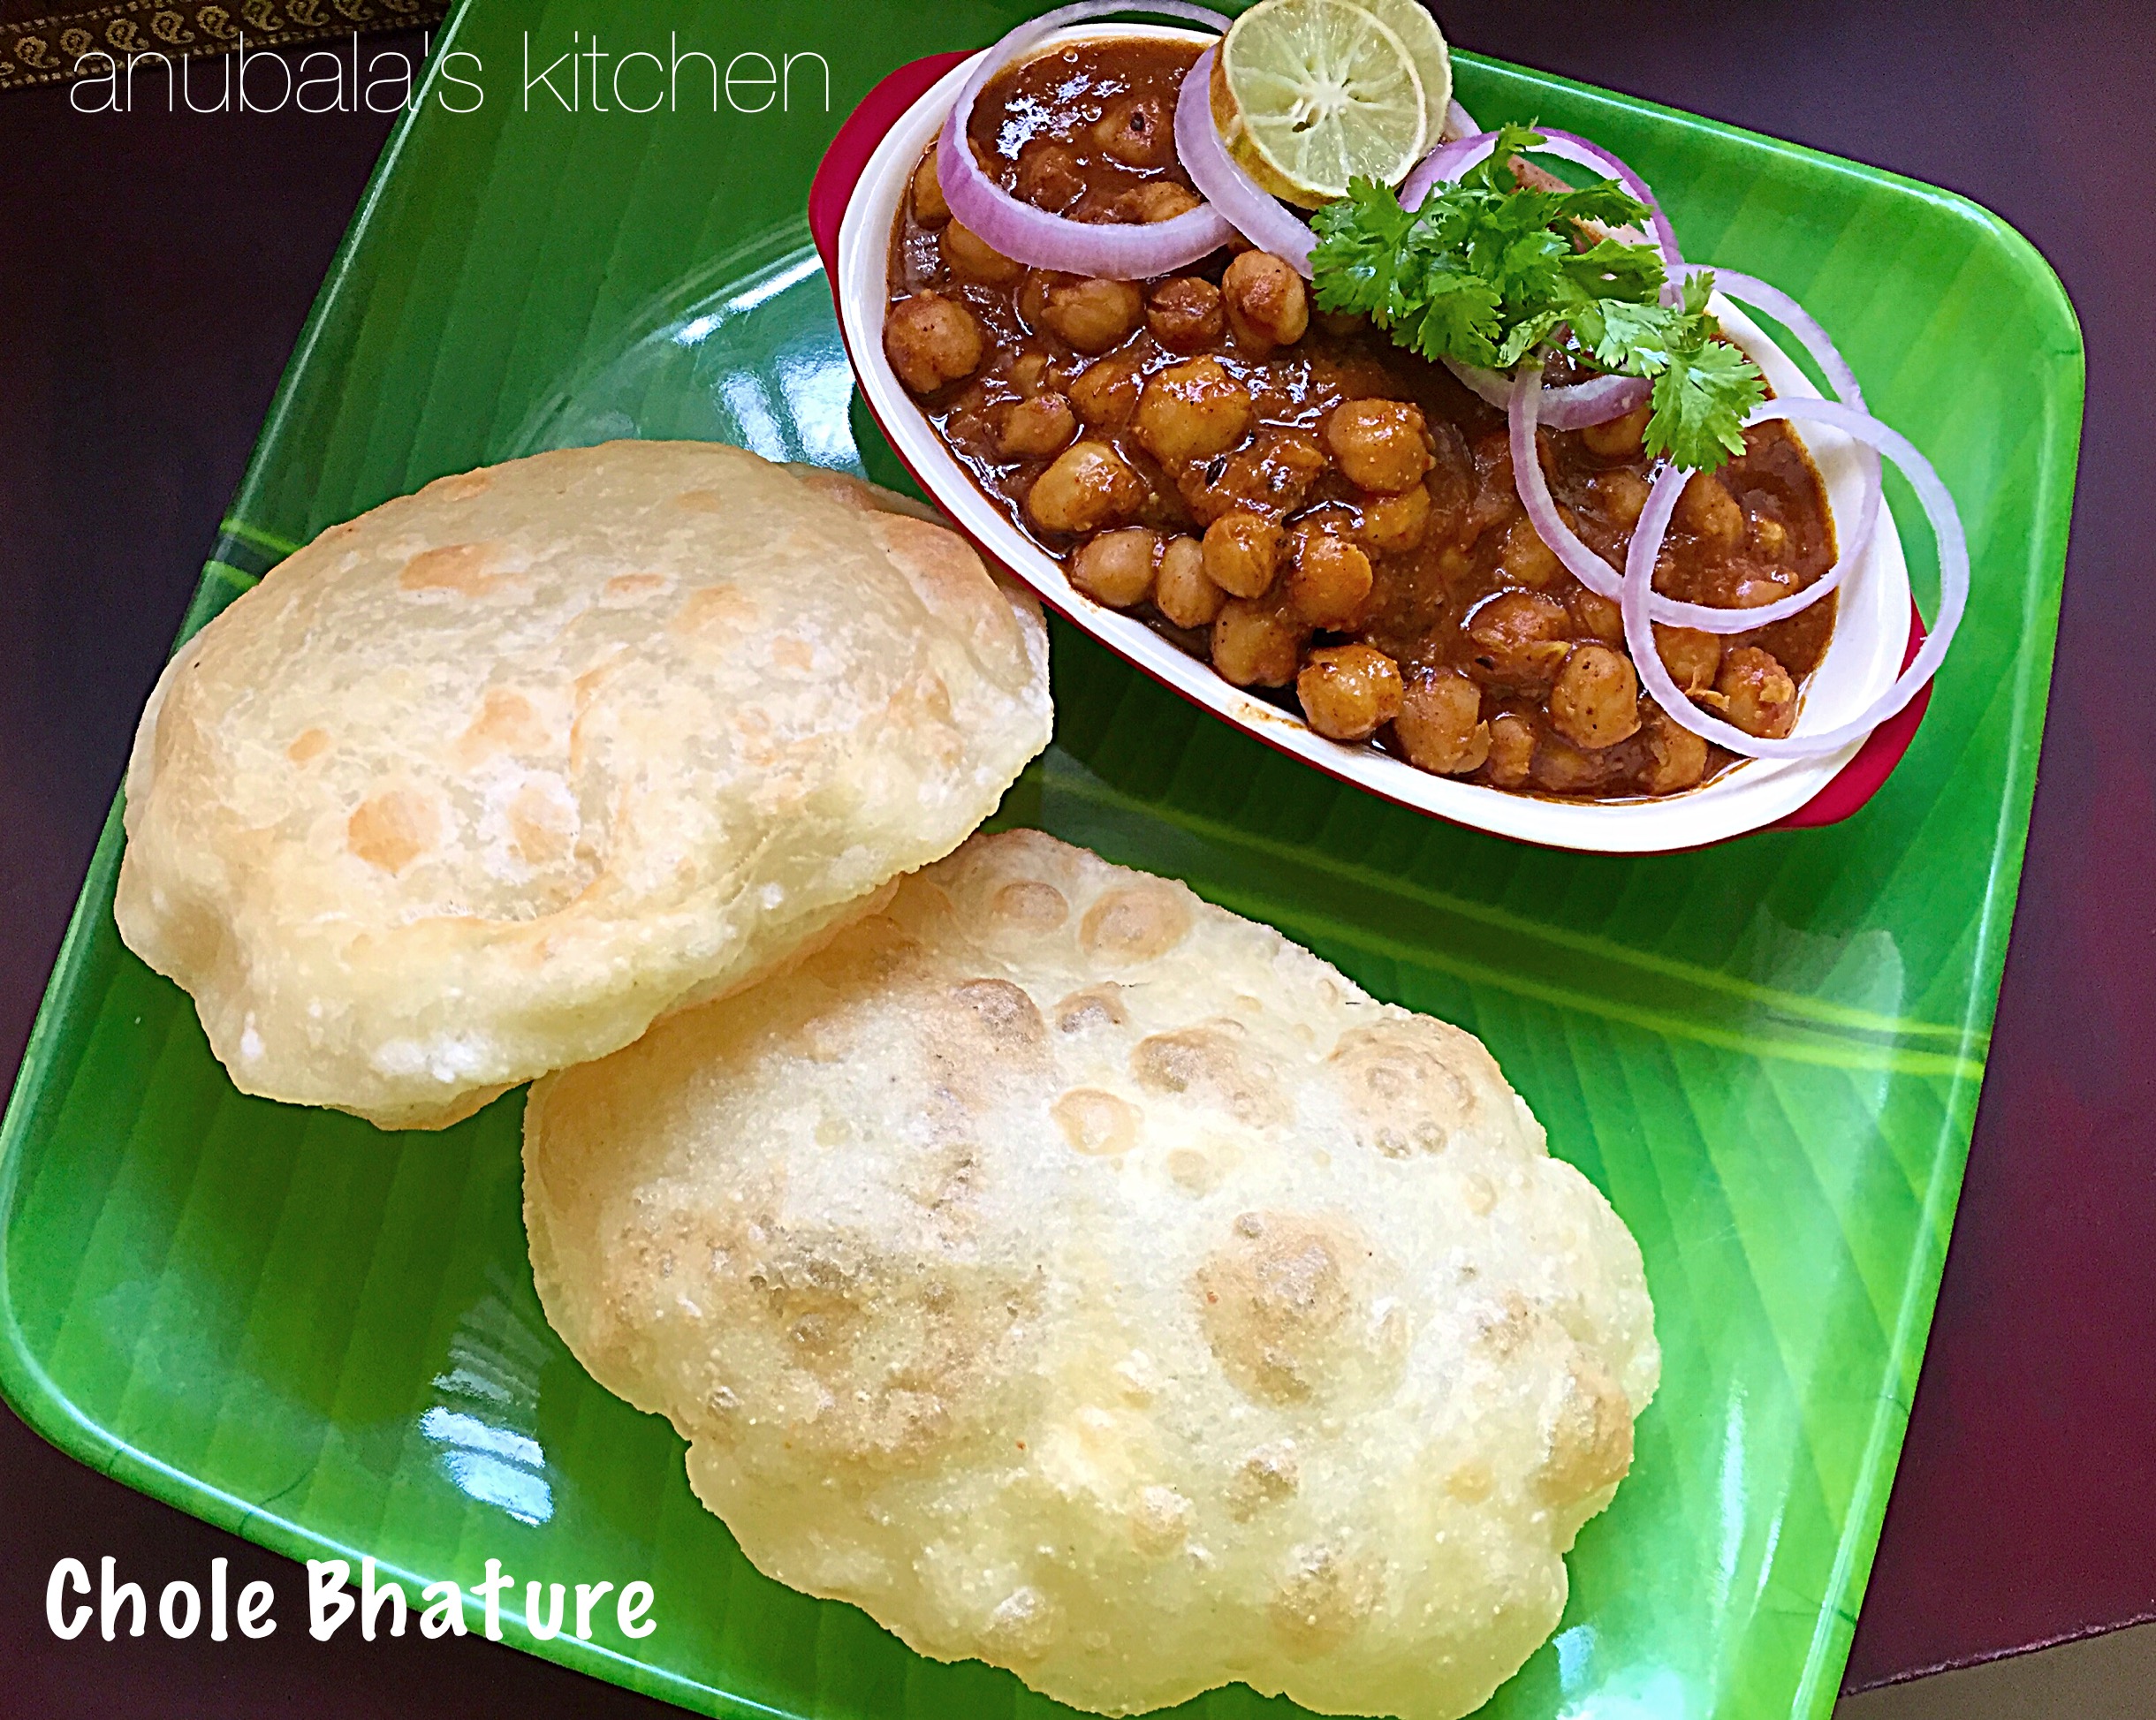
Dish: chole_bhature